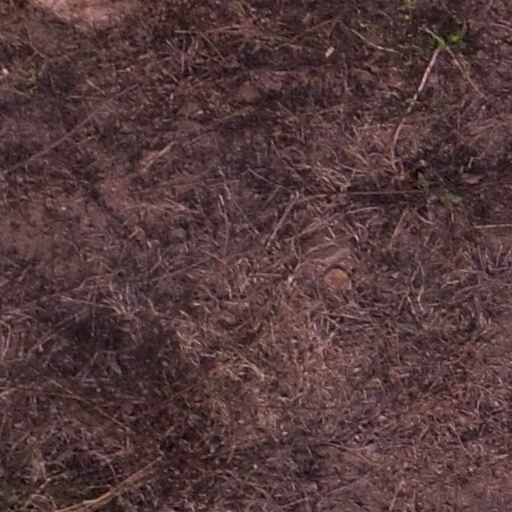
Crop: maize; corn